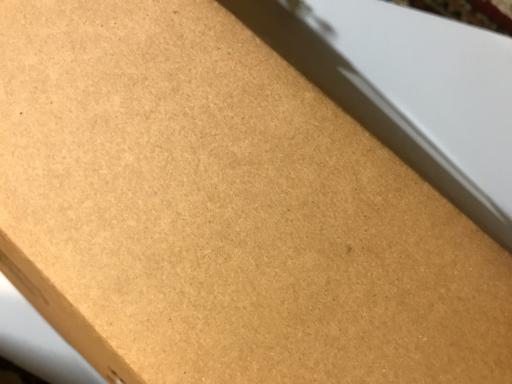
Label: cardboard